Studies from an Eastern Home

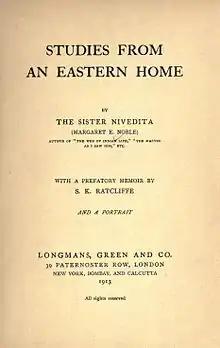
Title page of 1913 edition

Studies from an Eastern Home (1913) is an autobiographical book written by Sister Nivedita.